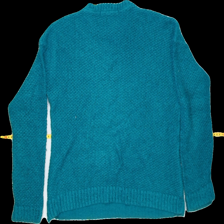
View: back
Type: Sweater
Category: Ladies
Brand: Not Applicable
Colors: Blue
Material: 100%cotton
Trend: No trend
Stains: No
Price range: <50
Recommended usage: Export